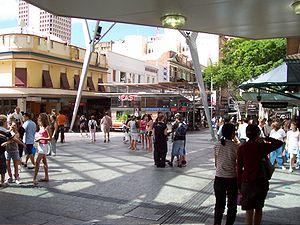
Queen Street Mall est une importante rue piétonne du centre-ville de Brisbane, en Australie.